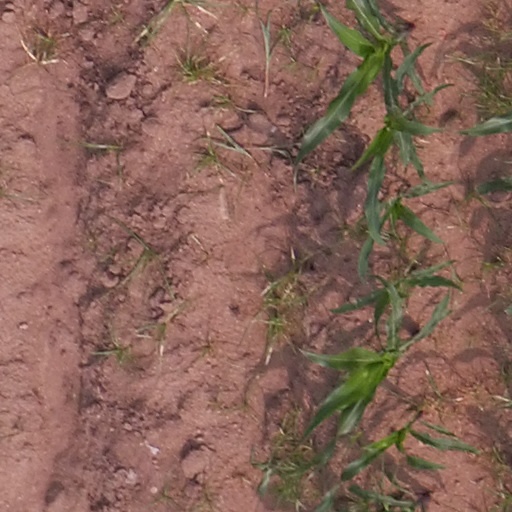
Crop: maize; corn